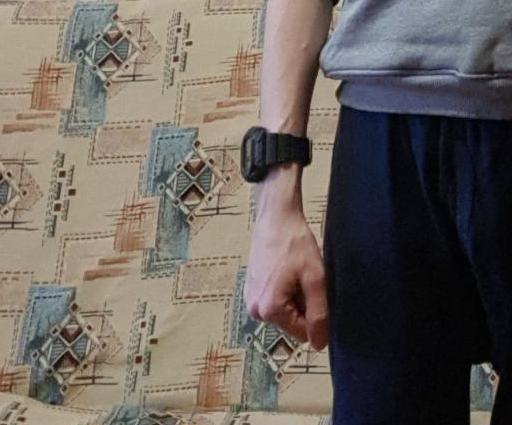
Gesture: no_gesture